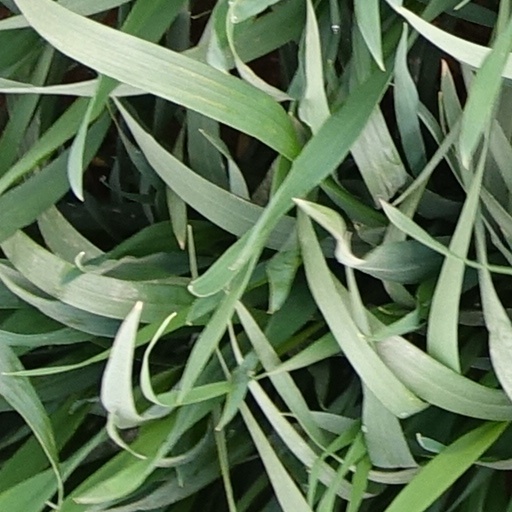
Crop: wheat